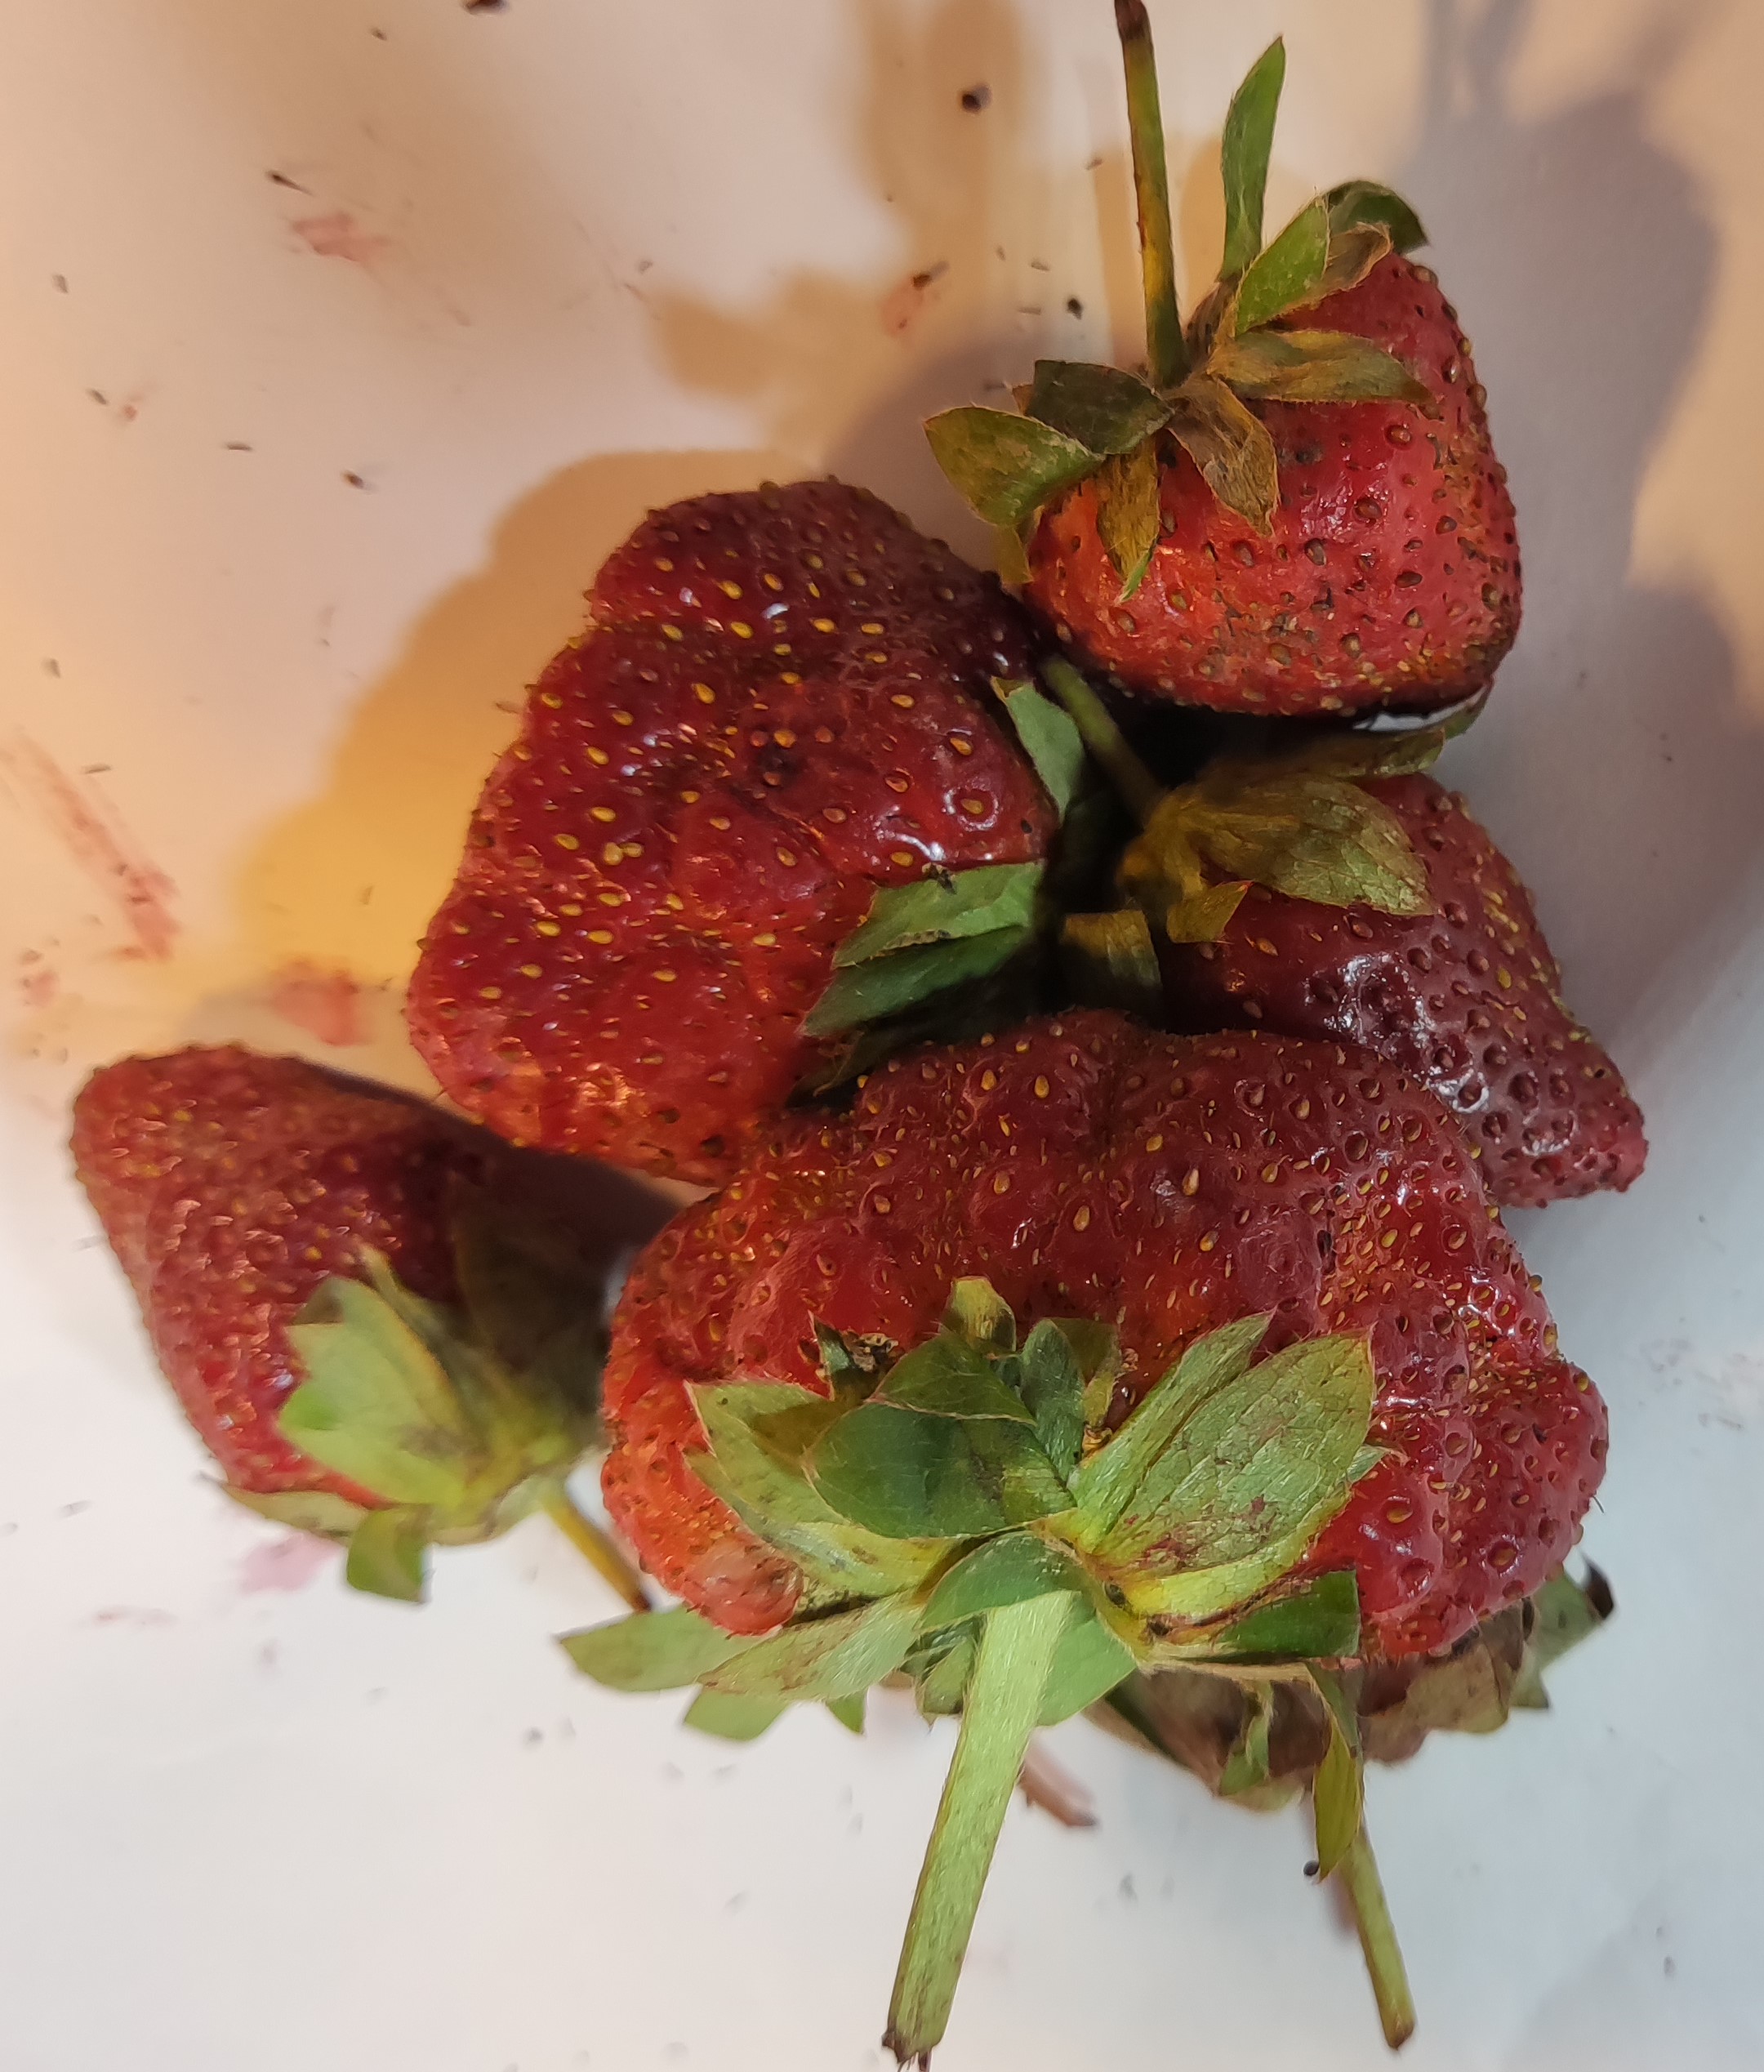
Fruit: strawberry
Condition: fresh